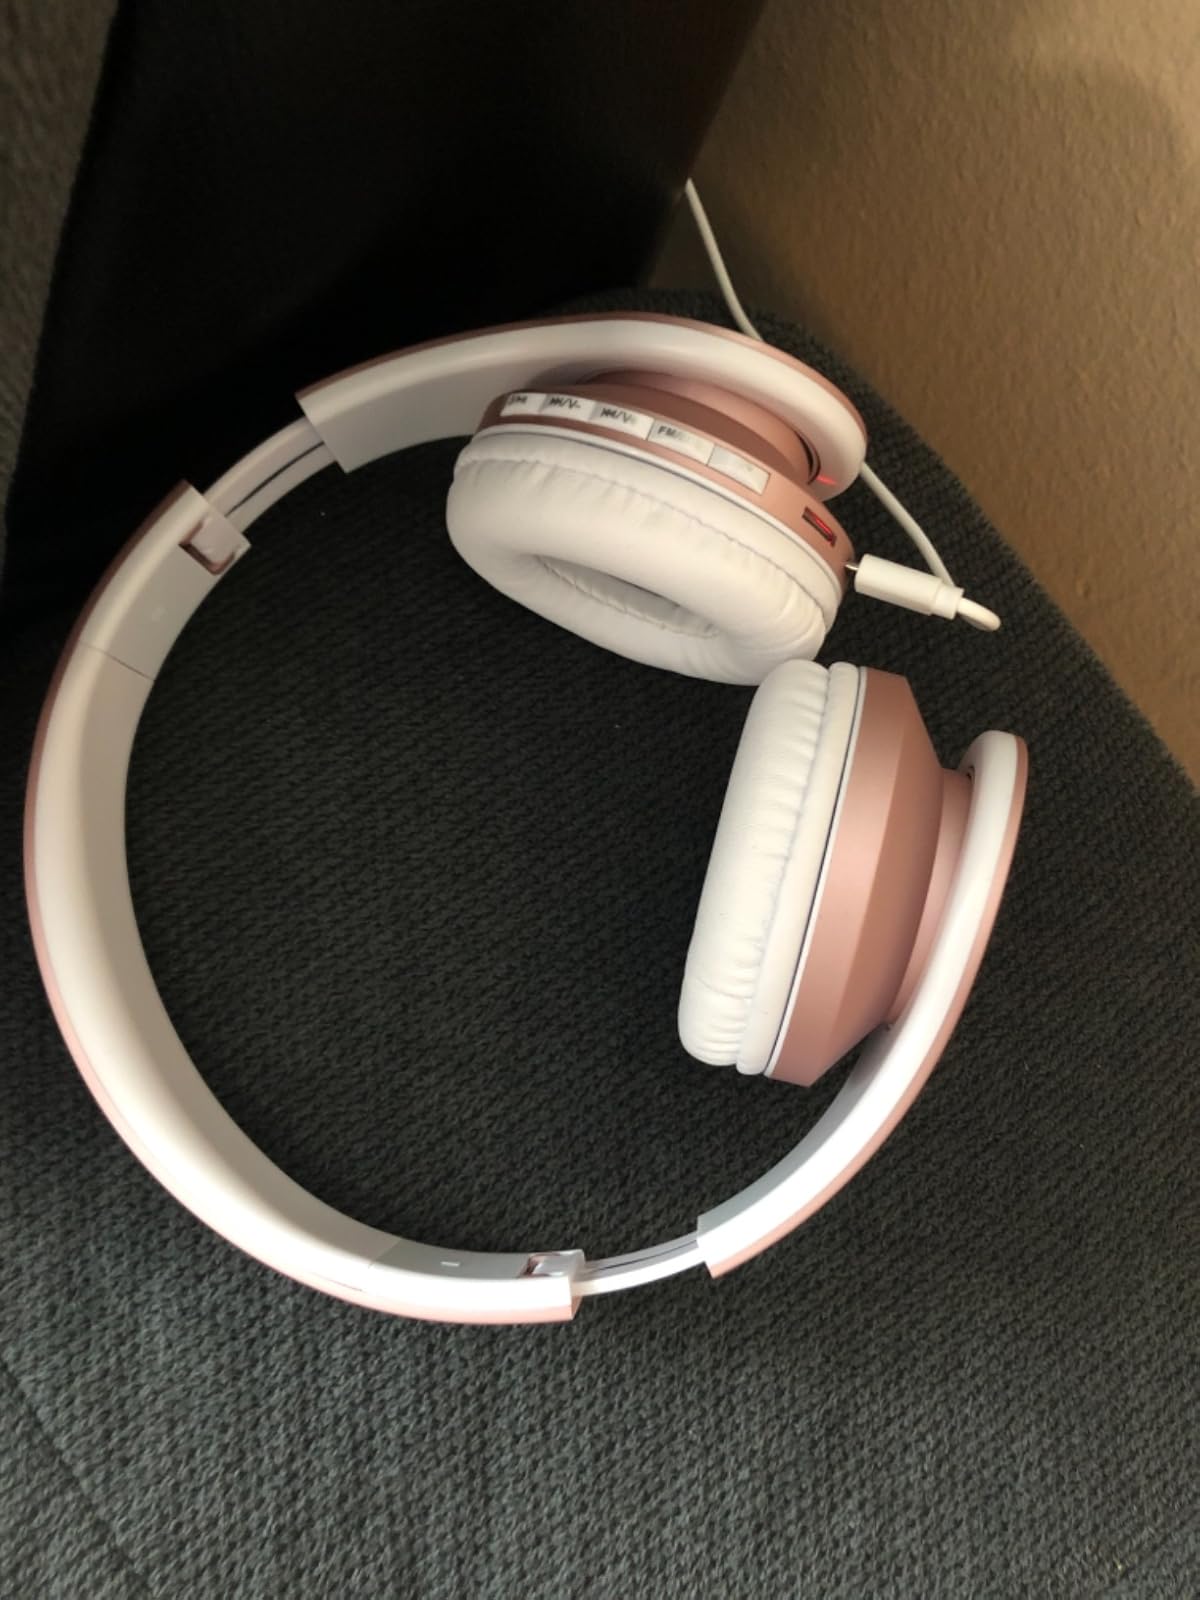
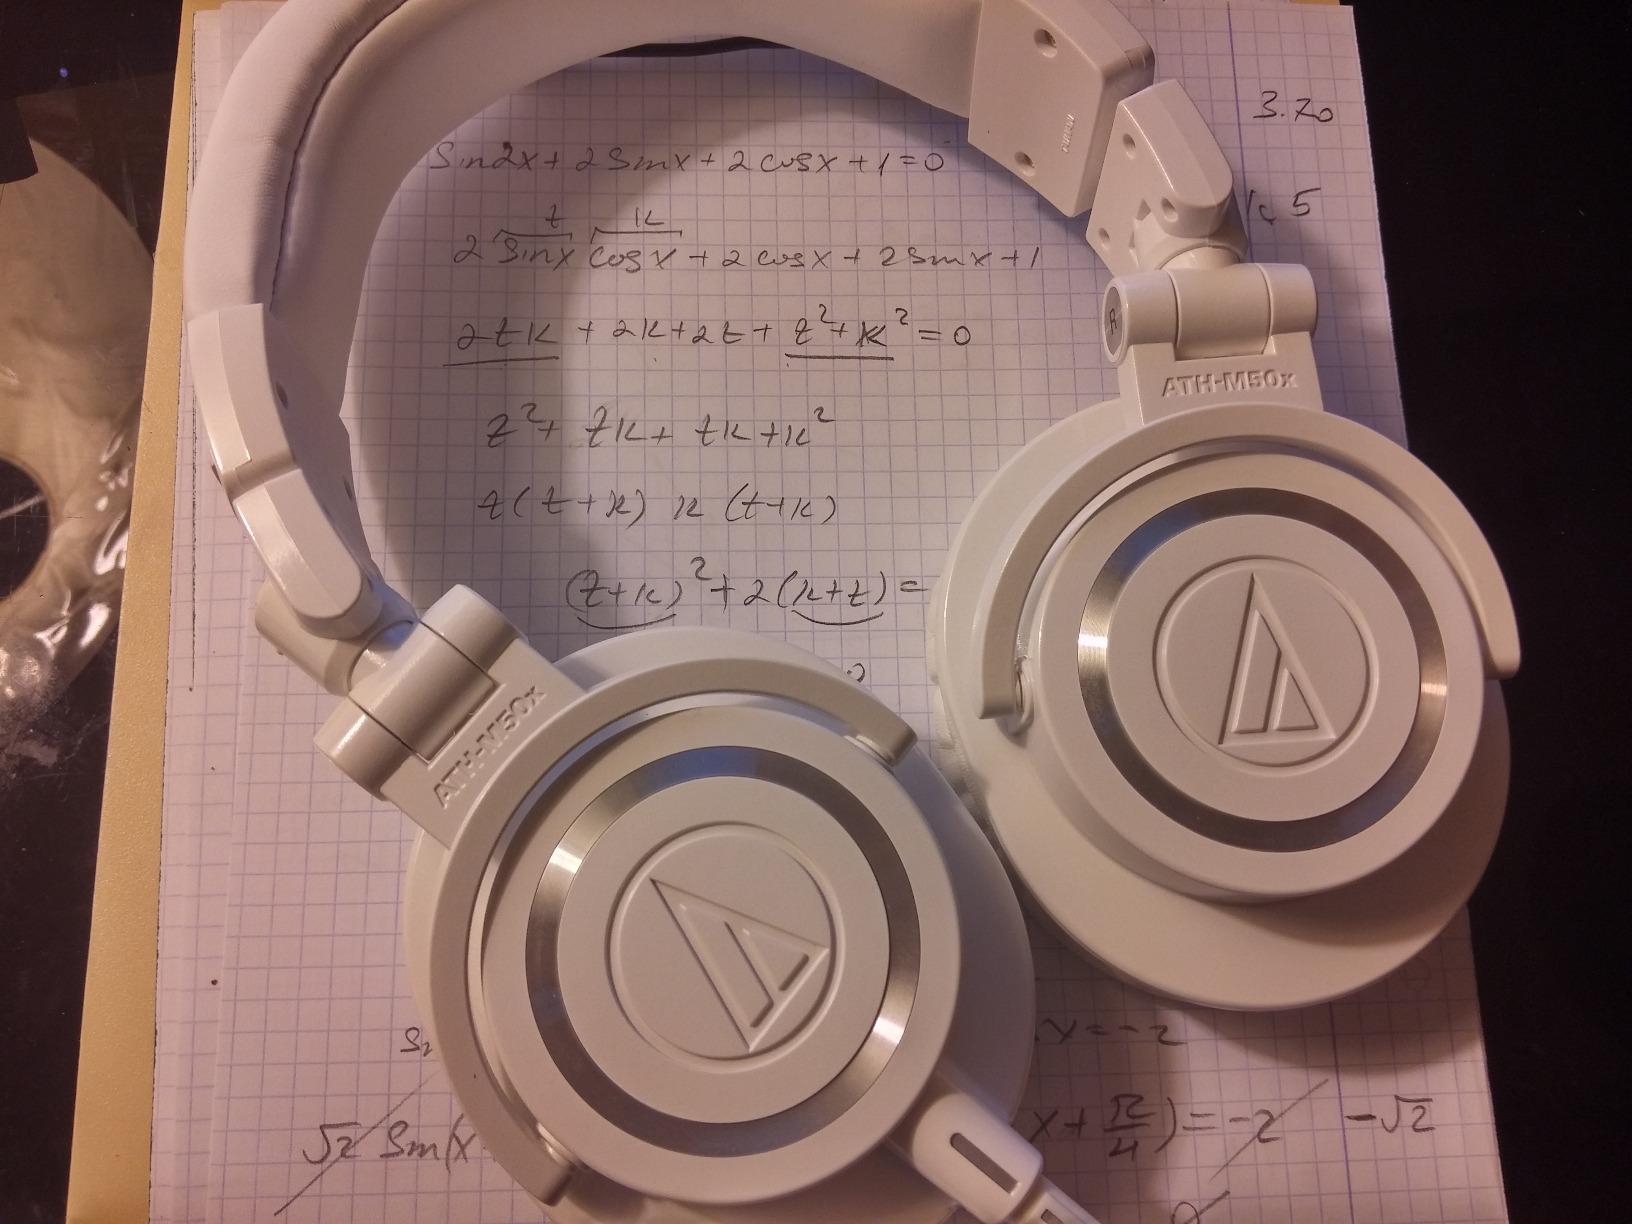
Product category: headphones
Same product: no